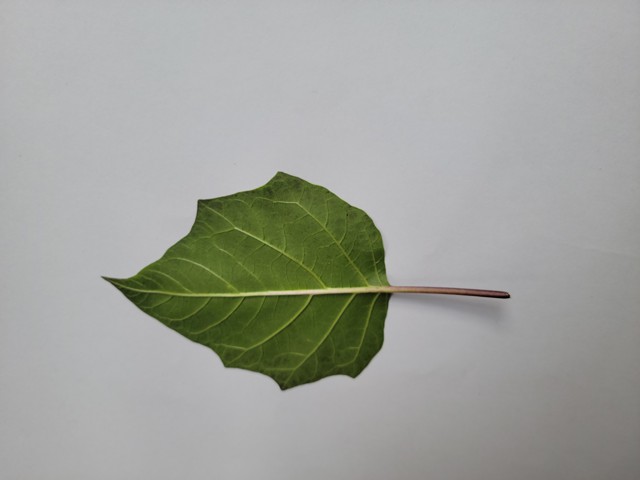
Plant: kalodhutura